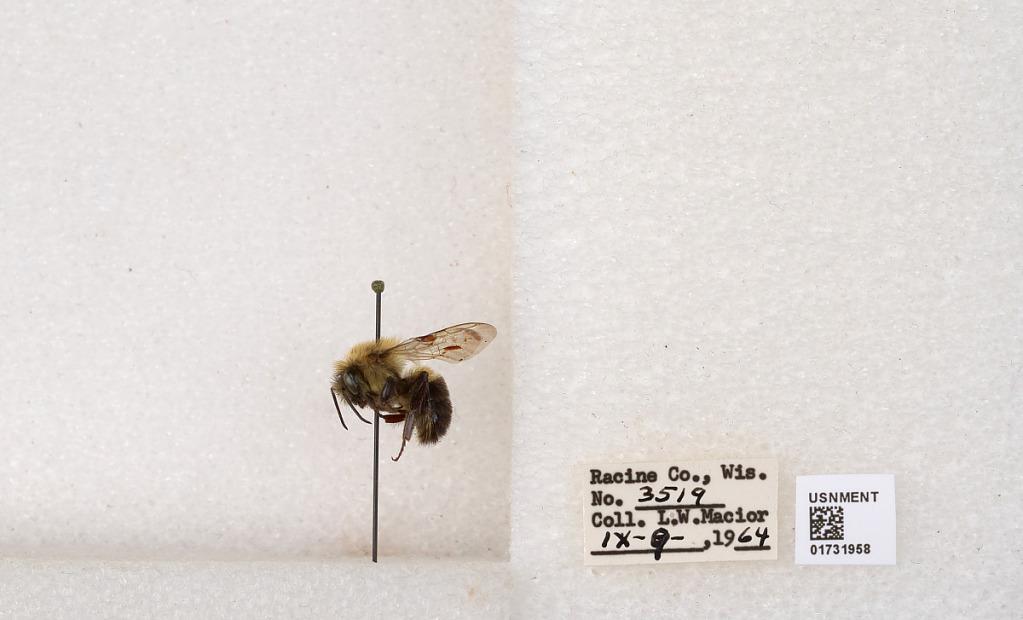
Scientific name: Bombus impatiens Cresson
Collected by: L. Macior
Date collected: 1964-9-9
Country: United States
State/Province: Wisconsin
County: Racine
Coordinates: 42.7299, -87.8123